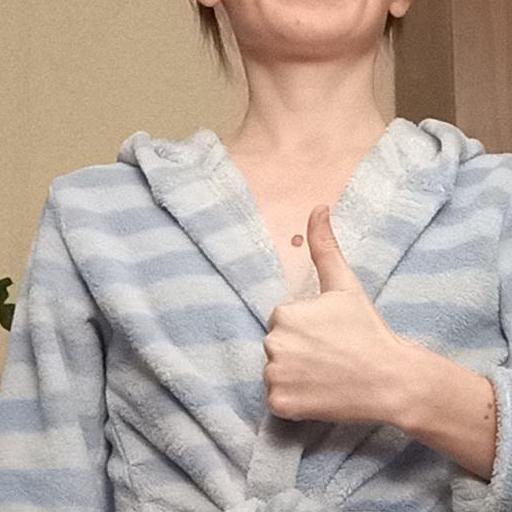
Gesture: like